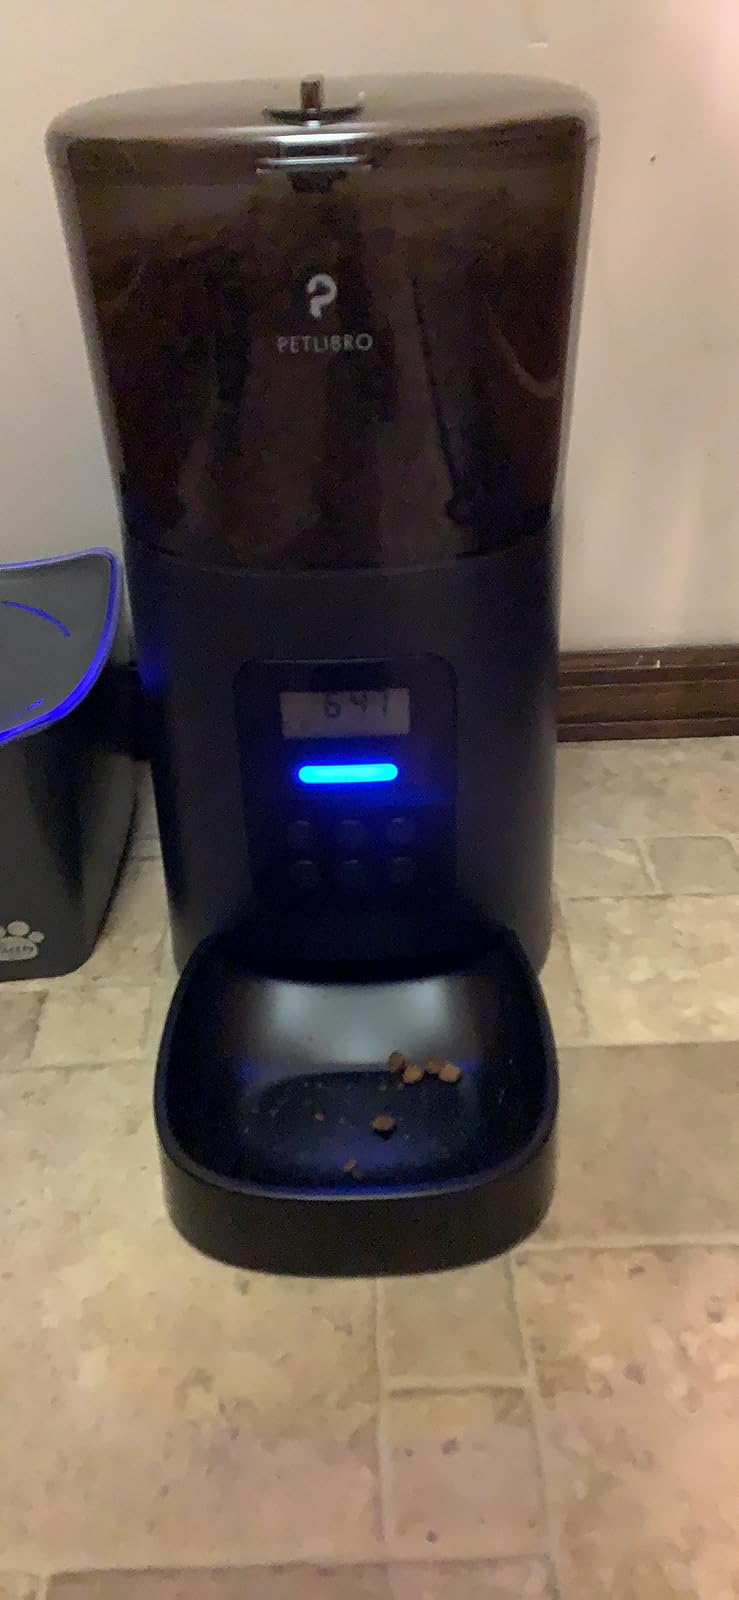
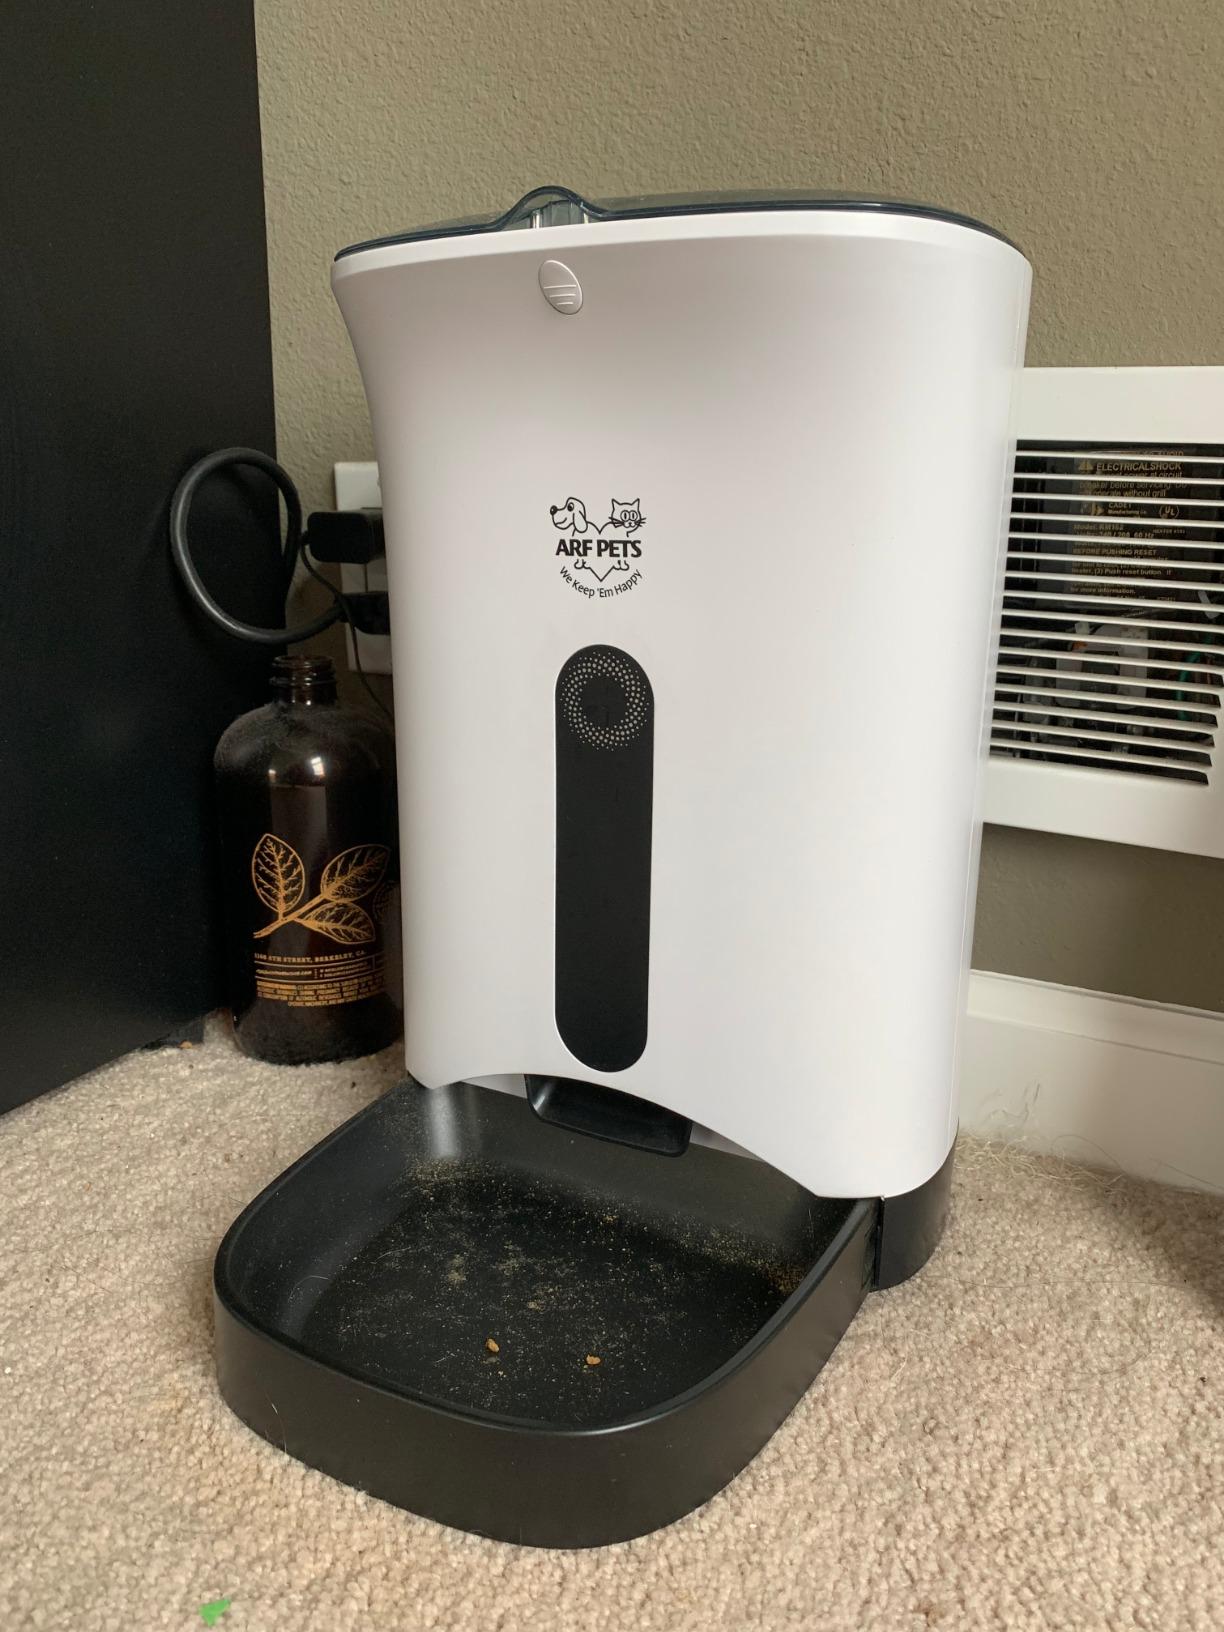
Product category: items_feeder
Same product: no